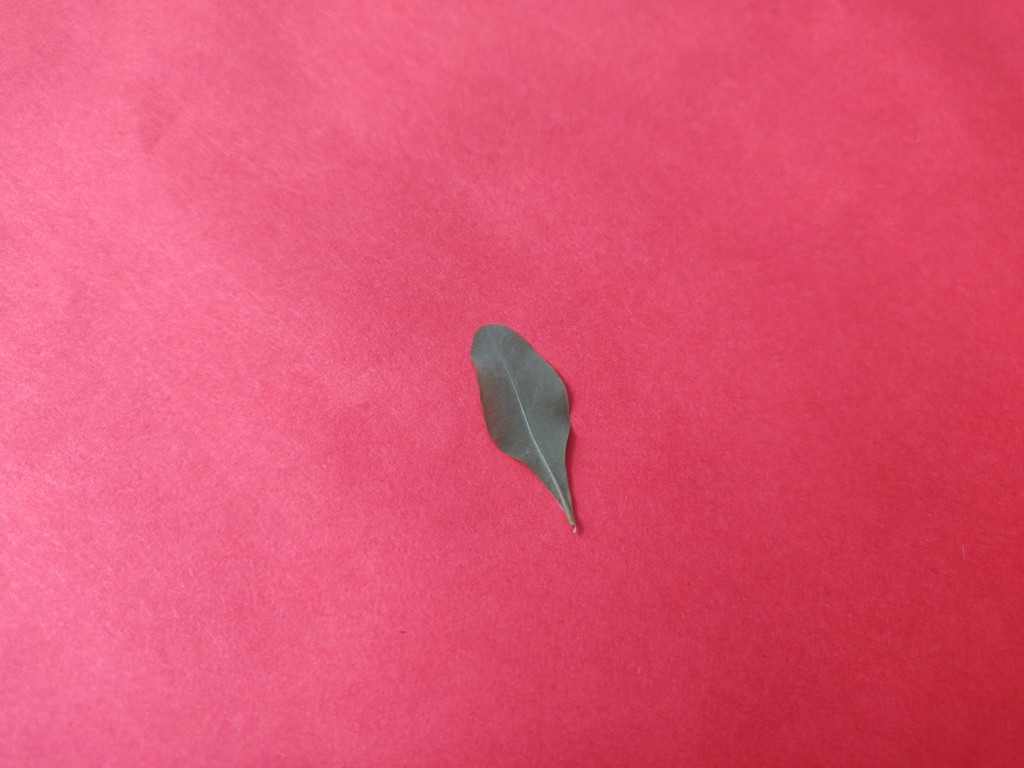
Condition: Healthy
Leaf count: single
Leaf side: back